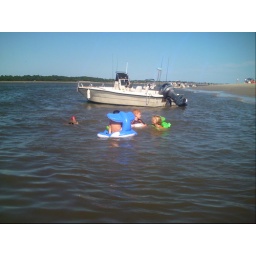
Kids swimming in the river